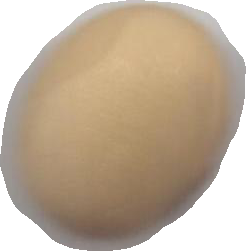
Variety: Anjasmoro